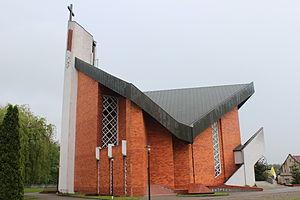
Czernica est une localité polonaise, siège de la gmina de Czernica, située dans le powiat de Wrocław en voïvodie de Basse-Silésie.